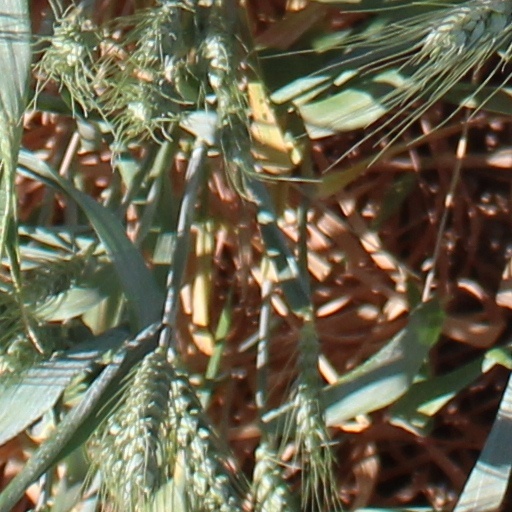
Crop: wheat